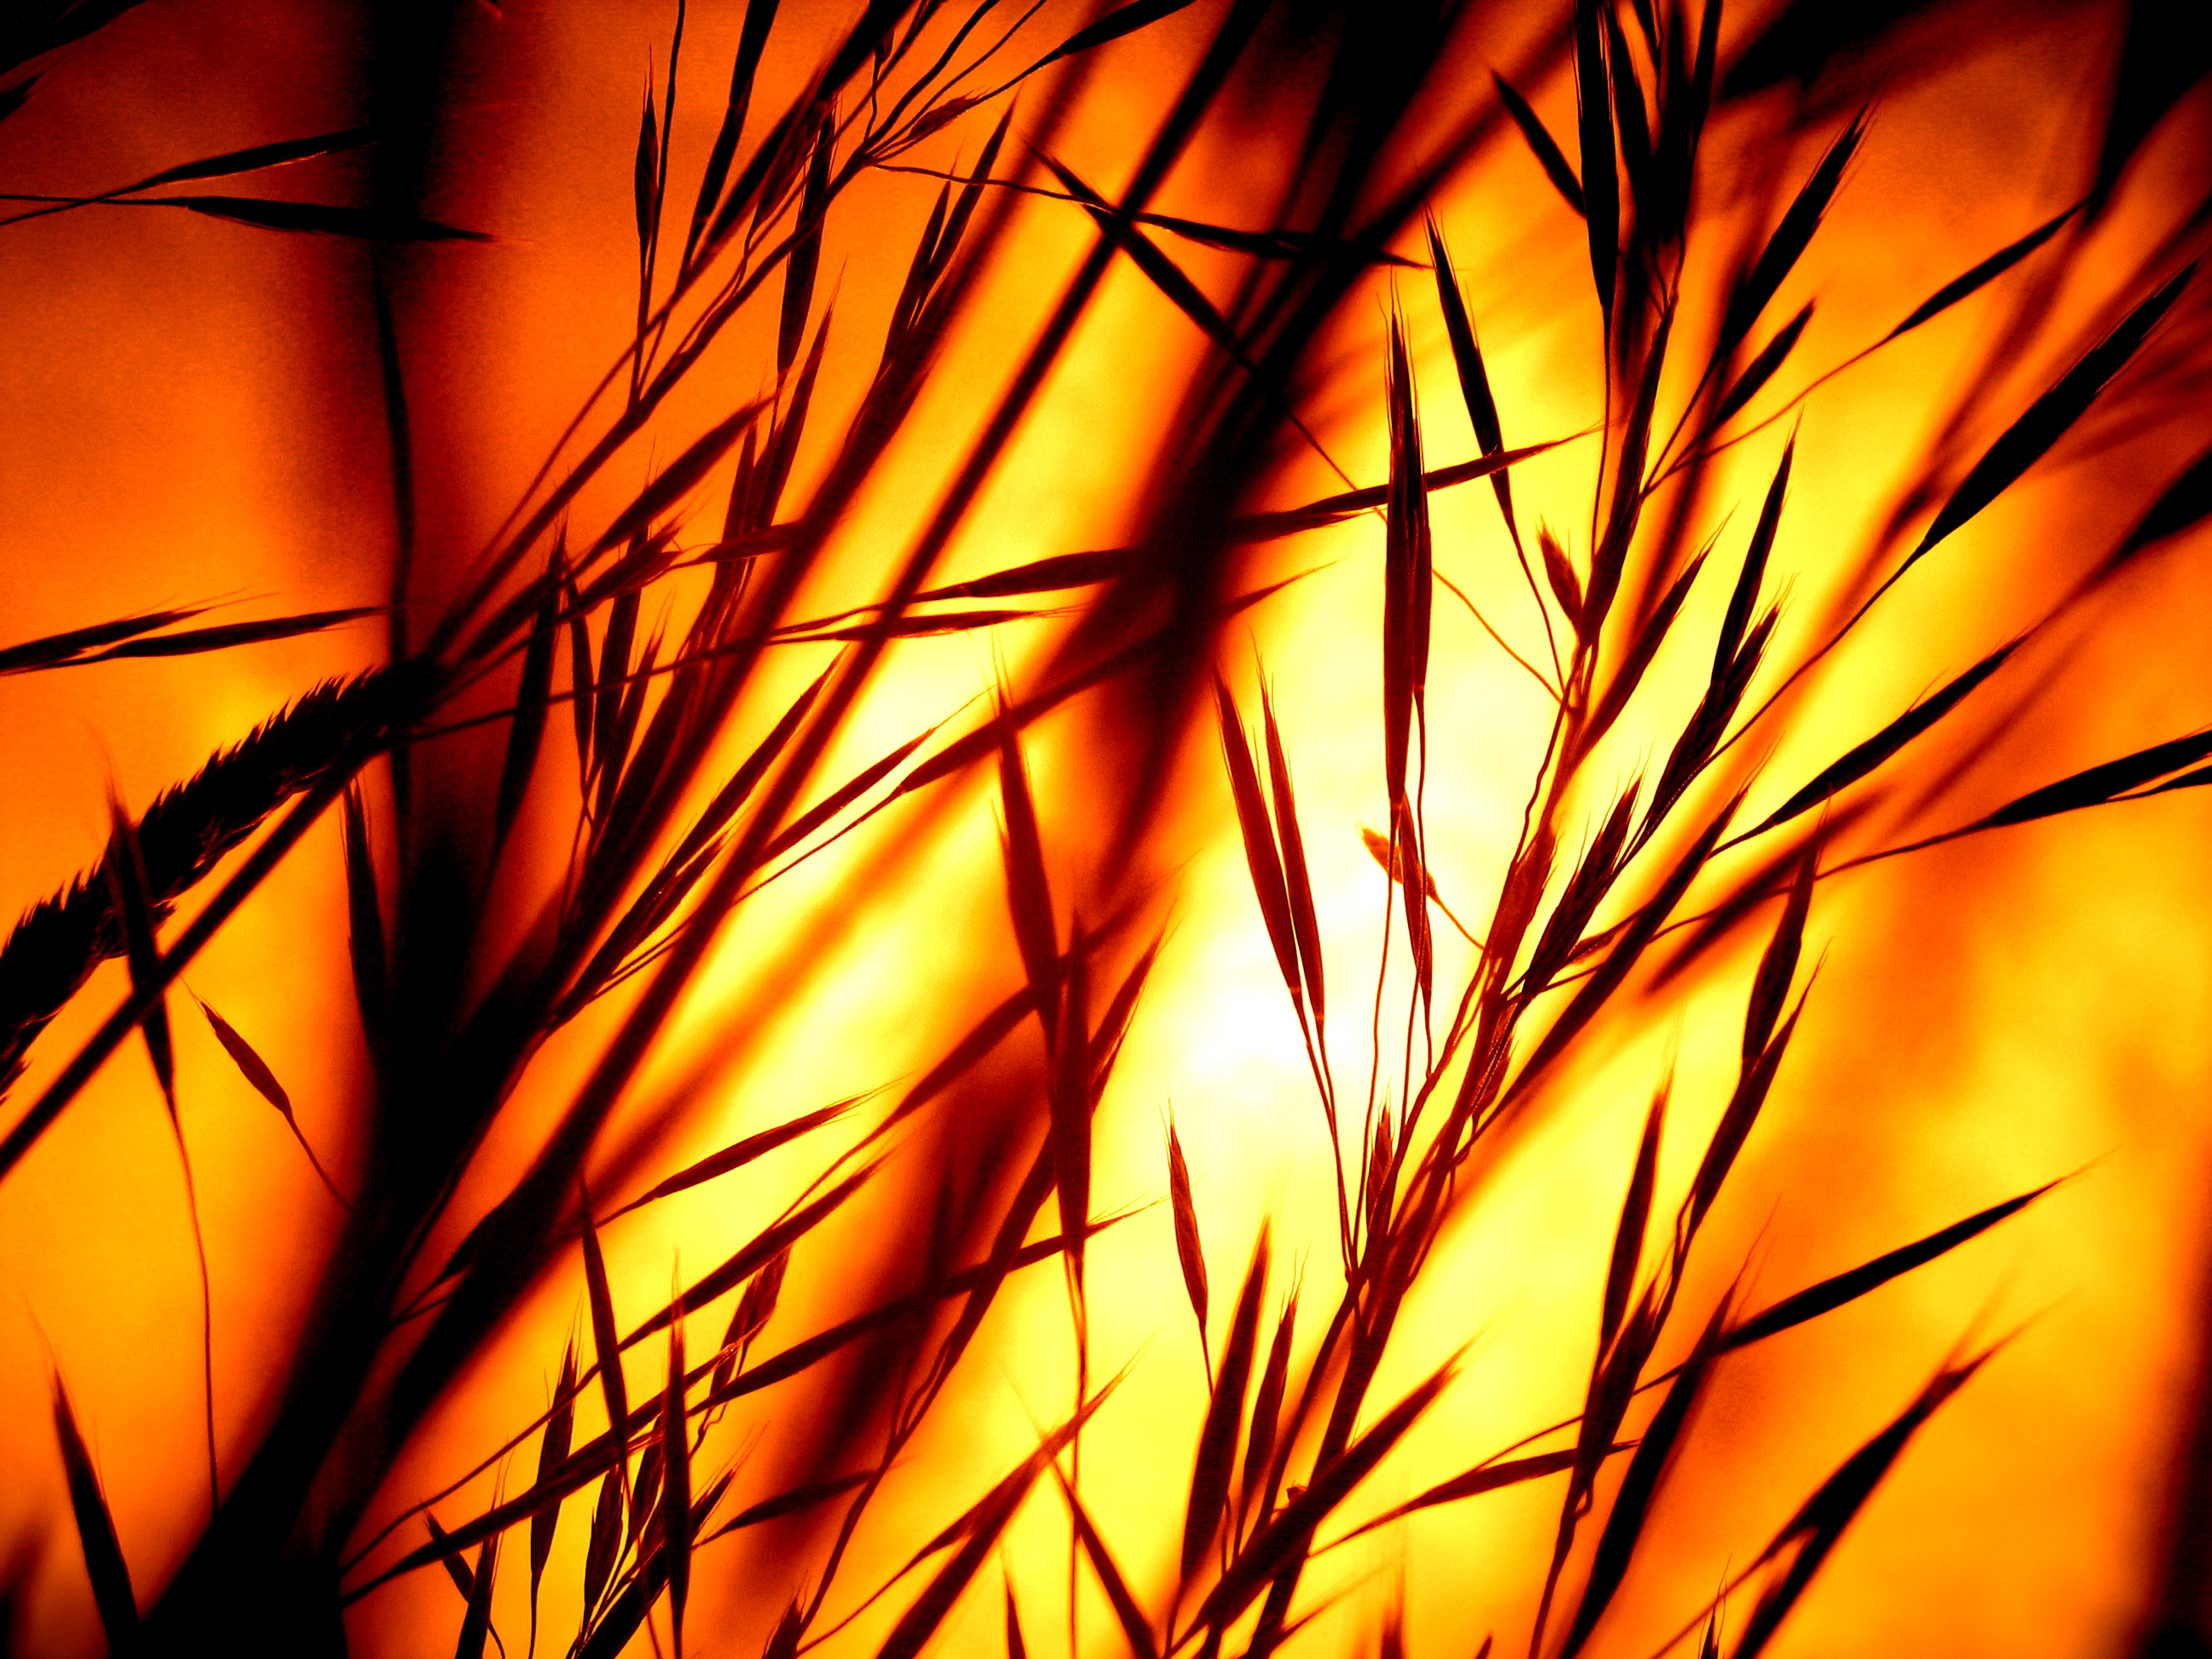
tree, nature, grass, branch, light, plant, sky, sun, sunrise, sunset, sunlight, leaf, flower, evening, line, reflection, color, autumn, flame, yellow, macro photography, grass family, plant stem, computer wallpaper